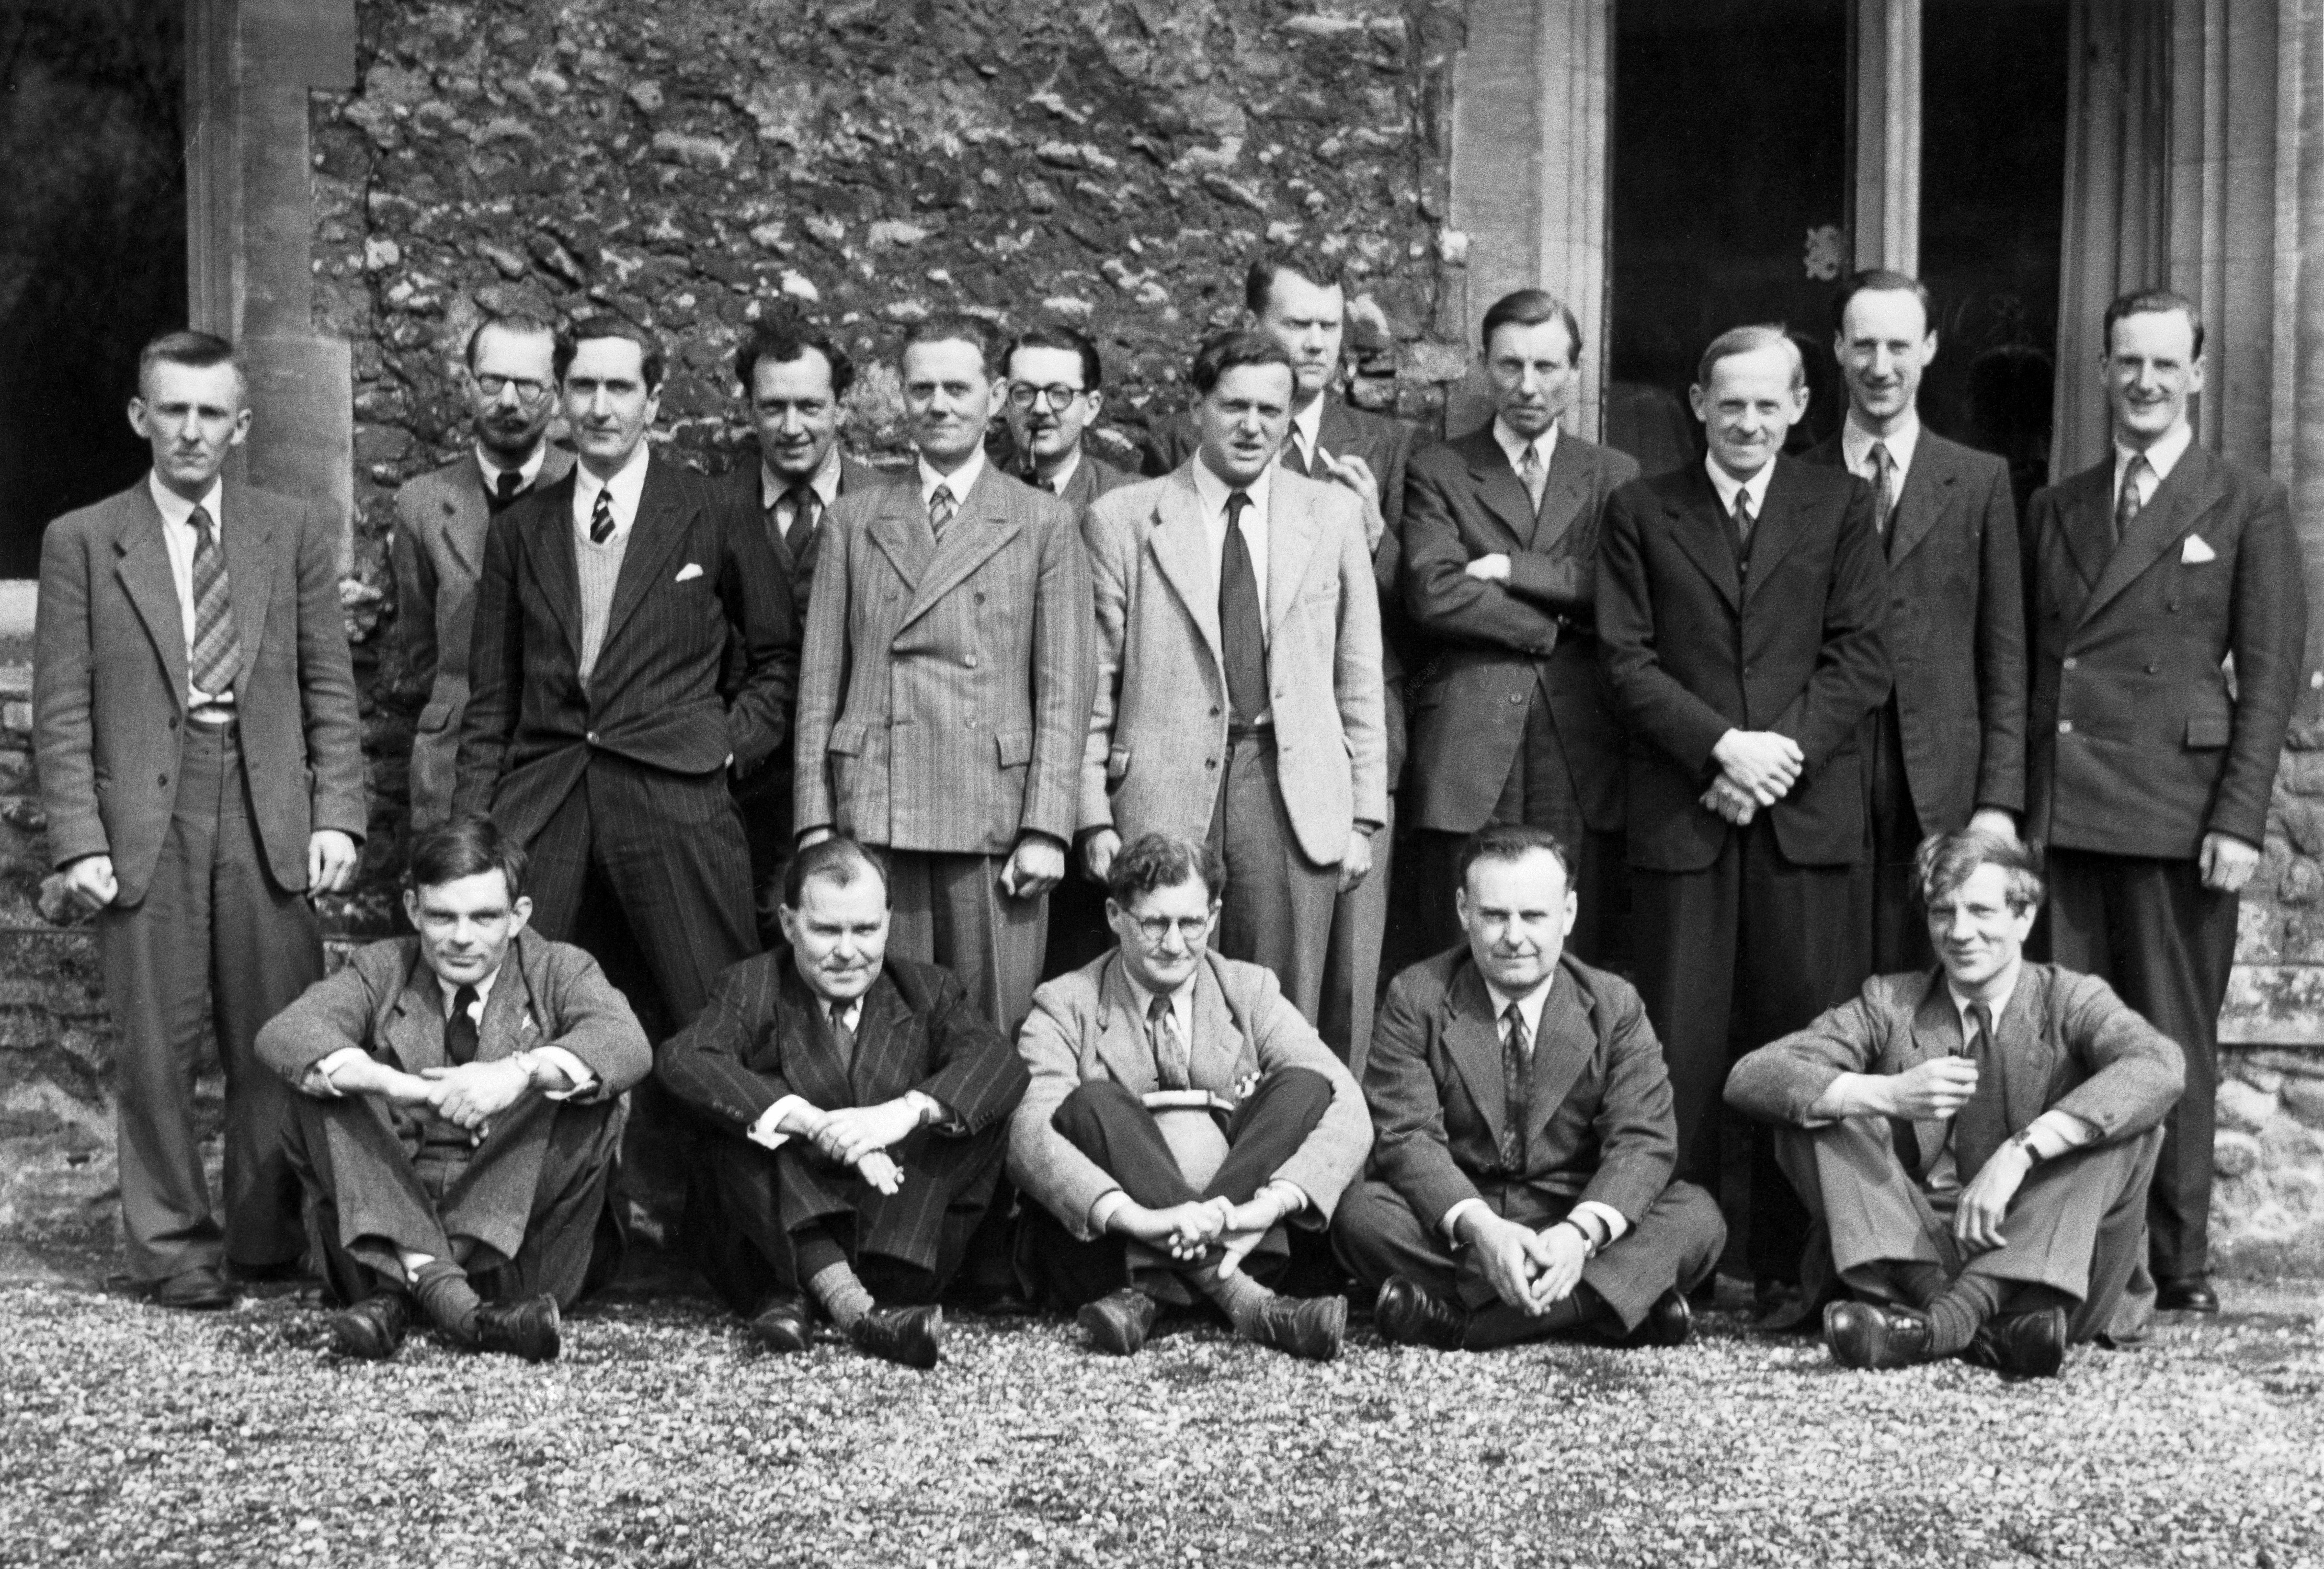
Bates, John AV and the Ratio Club BW photograph of the Ratio Club and guests, c. 1950s Image used in Phil Husbands and Owen Holland, The Ratio Club: A Hub of British Cybernetics, in Husbands, Holland & Wheeler (eds.) The, monochrome black-and-white photograph
Specialty: prosthetics
Image credit: "Bates, John AV & the Ratio Club. Wellcome L0030978", wikimedia:Prosthetics via Wikimedia Commons, licensed cc-by-4.0. Source: https://upload.wikimedia.org/wikipedia/commons/e/e8/Bates%2C_John_AV_%26_the_Ratio_Club._Wellcome_L0030978.jpg